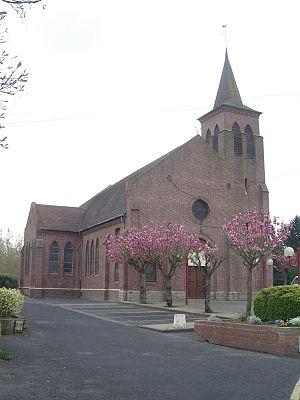
Eglise Saint-Martin d'Annequin (Pas-de-Calais, France)
Annequin est une commune française située dans le département du Pas-de-Calais en région Hauts-de-France.